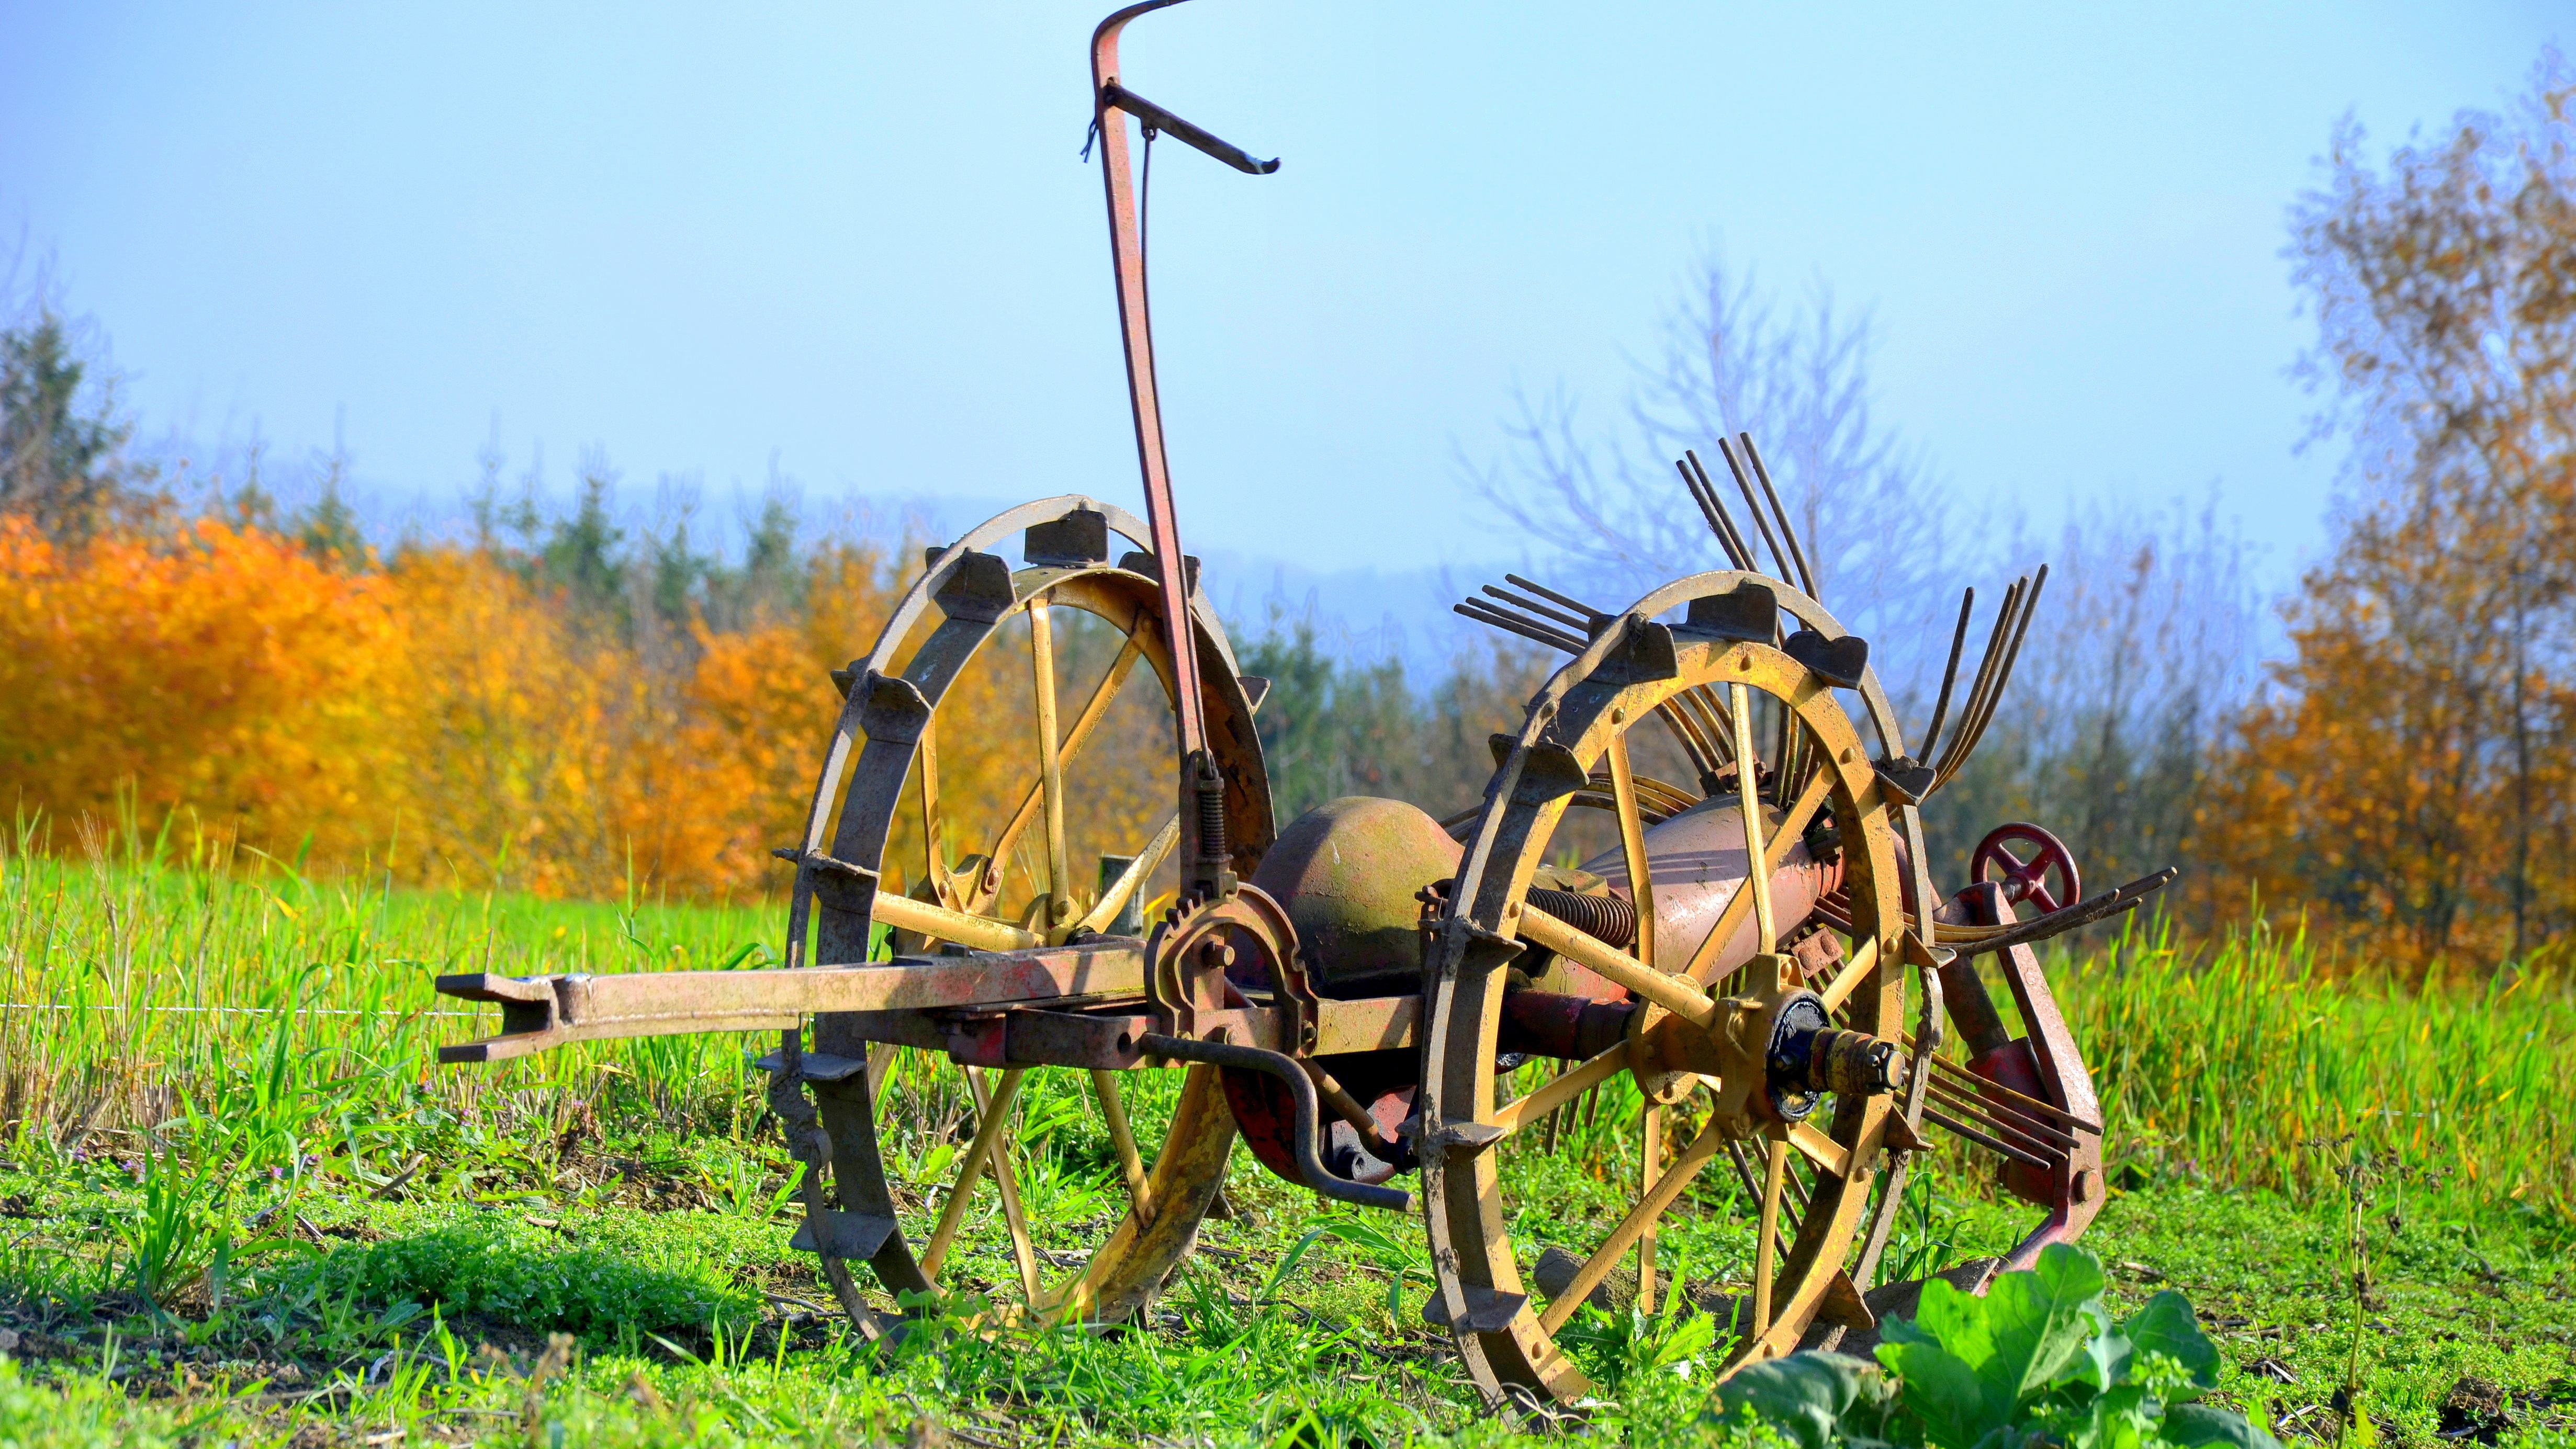
landscape, field, vehicle, autumn, agriculture, arable